Unit of time

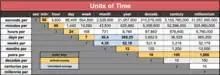
Table showing quantitative relationships between common units of time

A unit of time is any particular time interval, used as a standard way of measuring or expressing duration. The base unit of time in the International System of Units (SI), and by extension most of the Western world, is the second, defined as about 9 billion oscillations of the caesium atom. The exact modern SI definition is "[The second] is defined by taking the fixed numerical value of the cesium frequency, , the unperturbed ground-state hyperfine transition frequency of the cesium 133 atom, to be when expressed in the unit Hz, which is equal to s."